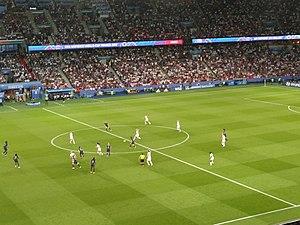
Quart de finale France vs USA au Parc des Princes le 28 juin 2019